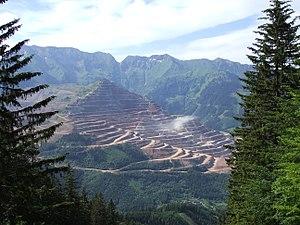
La naturalité, dans son sens environnemental, renvoie au caractère sauvage d'un paysage ou d'un milieu naturel. Il s'agit d'une traduction, reconnue depuis les années 1960, du mot anglais wilderness. La définition de la naturalité peut être tirée du Wilderness Act qui introduit la notion dans les termes suivants : est qualifié de wilderness un milieu naturel tel que « la terre et sa communauté de vie ne sont point entravés par l'homme, où l'homme lui-même n'est qu'un visiteur de passage ».
La solastalgie ou éco-anxiété est une forme de souffrance et détresse psychique ou existentielle causée par exemple par les changements environnementaux actuels et attendus, en particulier concernant le réchauffement climatique et la biodiversité. Ce concept permet aussi selon Glaway & al. de mieux comprendre certains liens entre santé humaine et santé environnementale, qui inclut la santé des écosystèmes, en particulier via « les effets cumulatifs des changements climatiques et environnementaux sur la santé mentale, émotionnelle et spirituelle ». Le syndrome de solastalgie peut être associé à un stress pré-traumatique. Les changements semblent déjà en cours et au moins pour partie définitifs ; pour Vaishnavi Bhamidi ils sont tels que « le degré de traumatisme psychologique auquel un phénomène aussi répandu que le changement climatique peut donner lieu est sans précédent » et une autre crise est celle de la biodiversité, en partie seulement liée au climat.
Le fer est l'élément chimique de numéro atomique 26, de symbole Fe.
Cet article recense les sites inscrits au patrimoine mondial en Autriche.